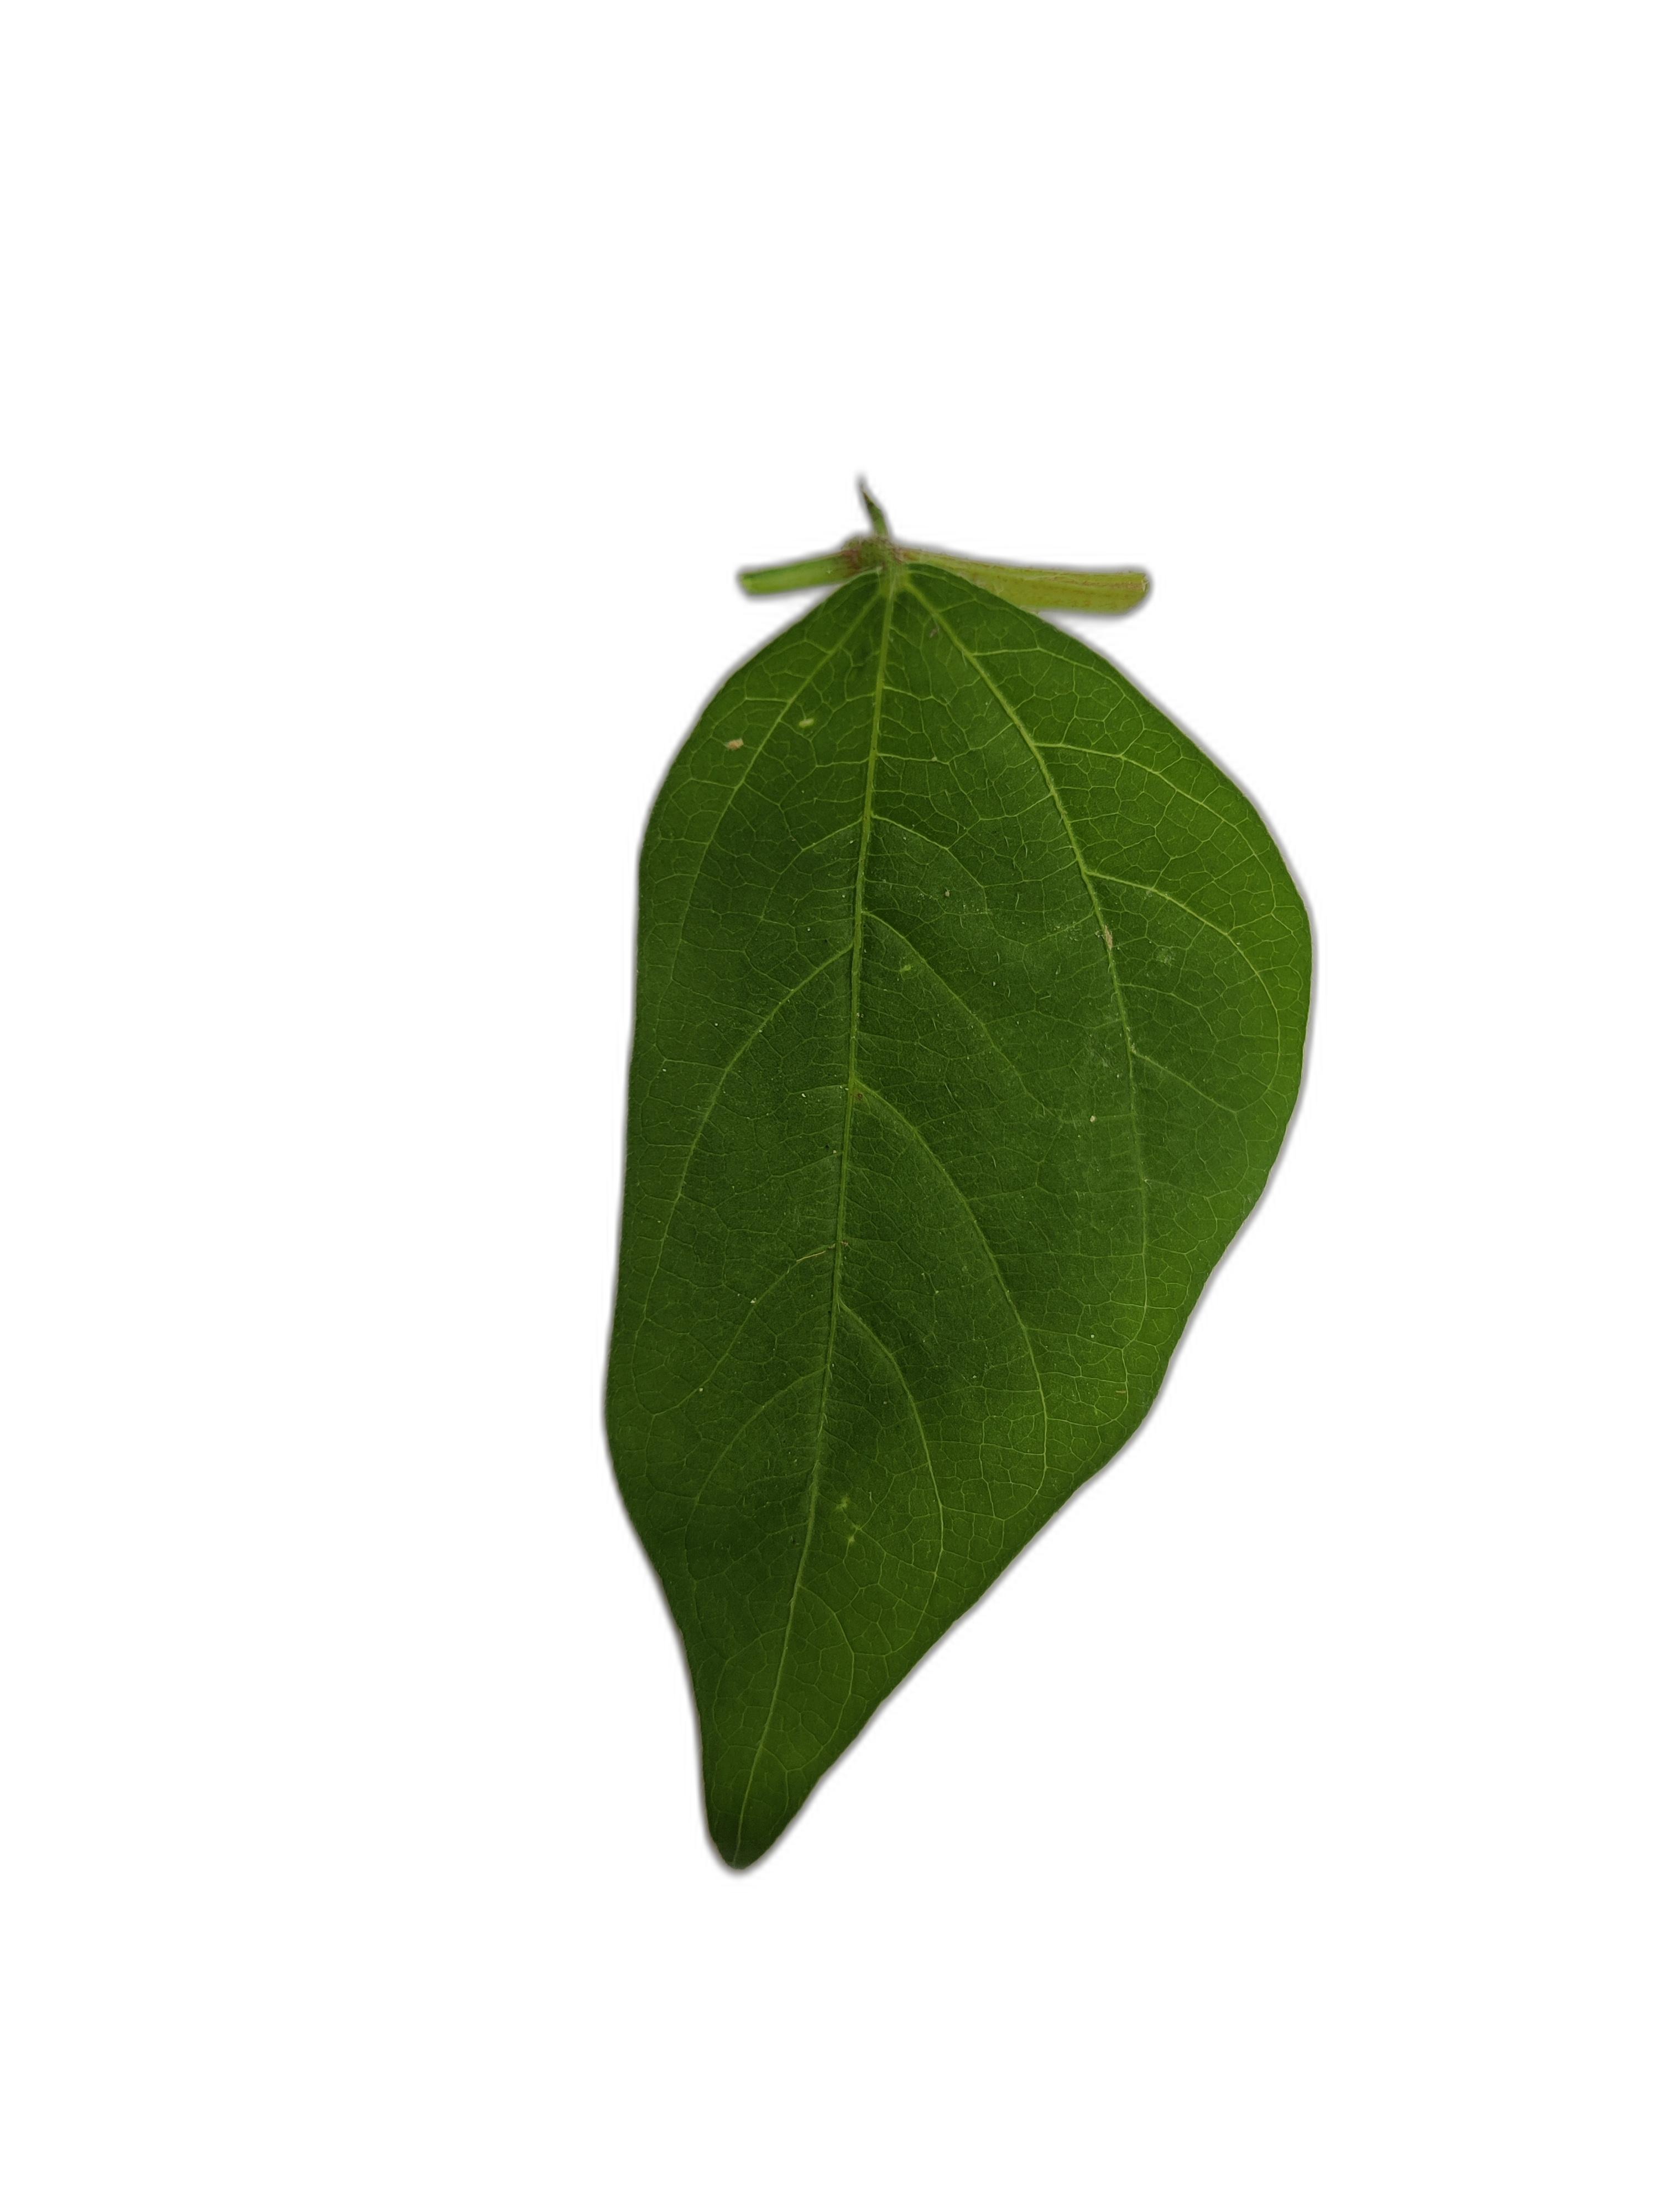
Label: Healthy